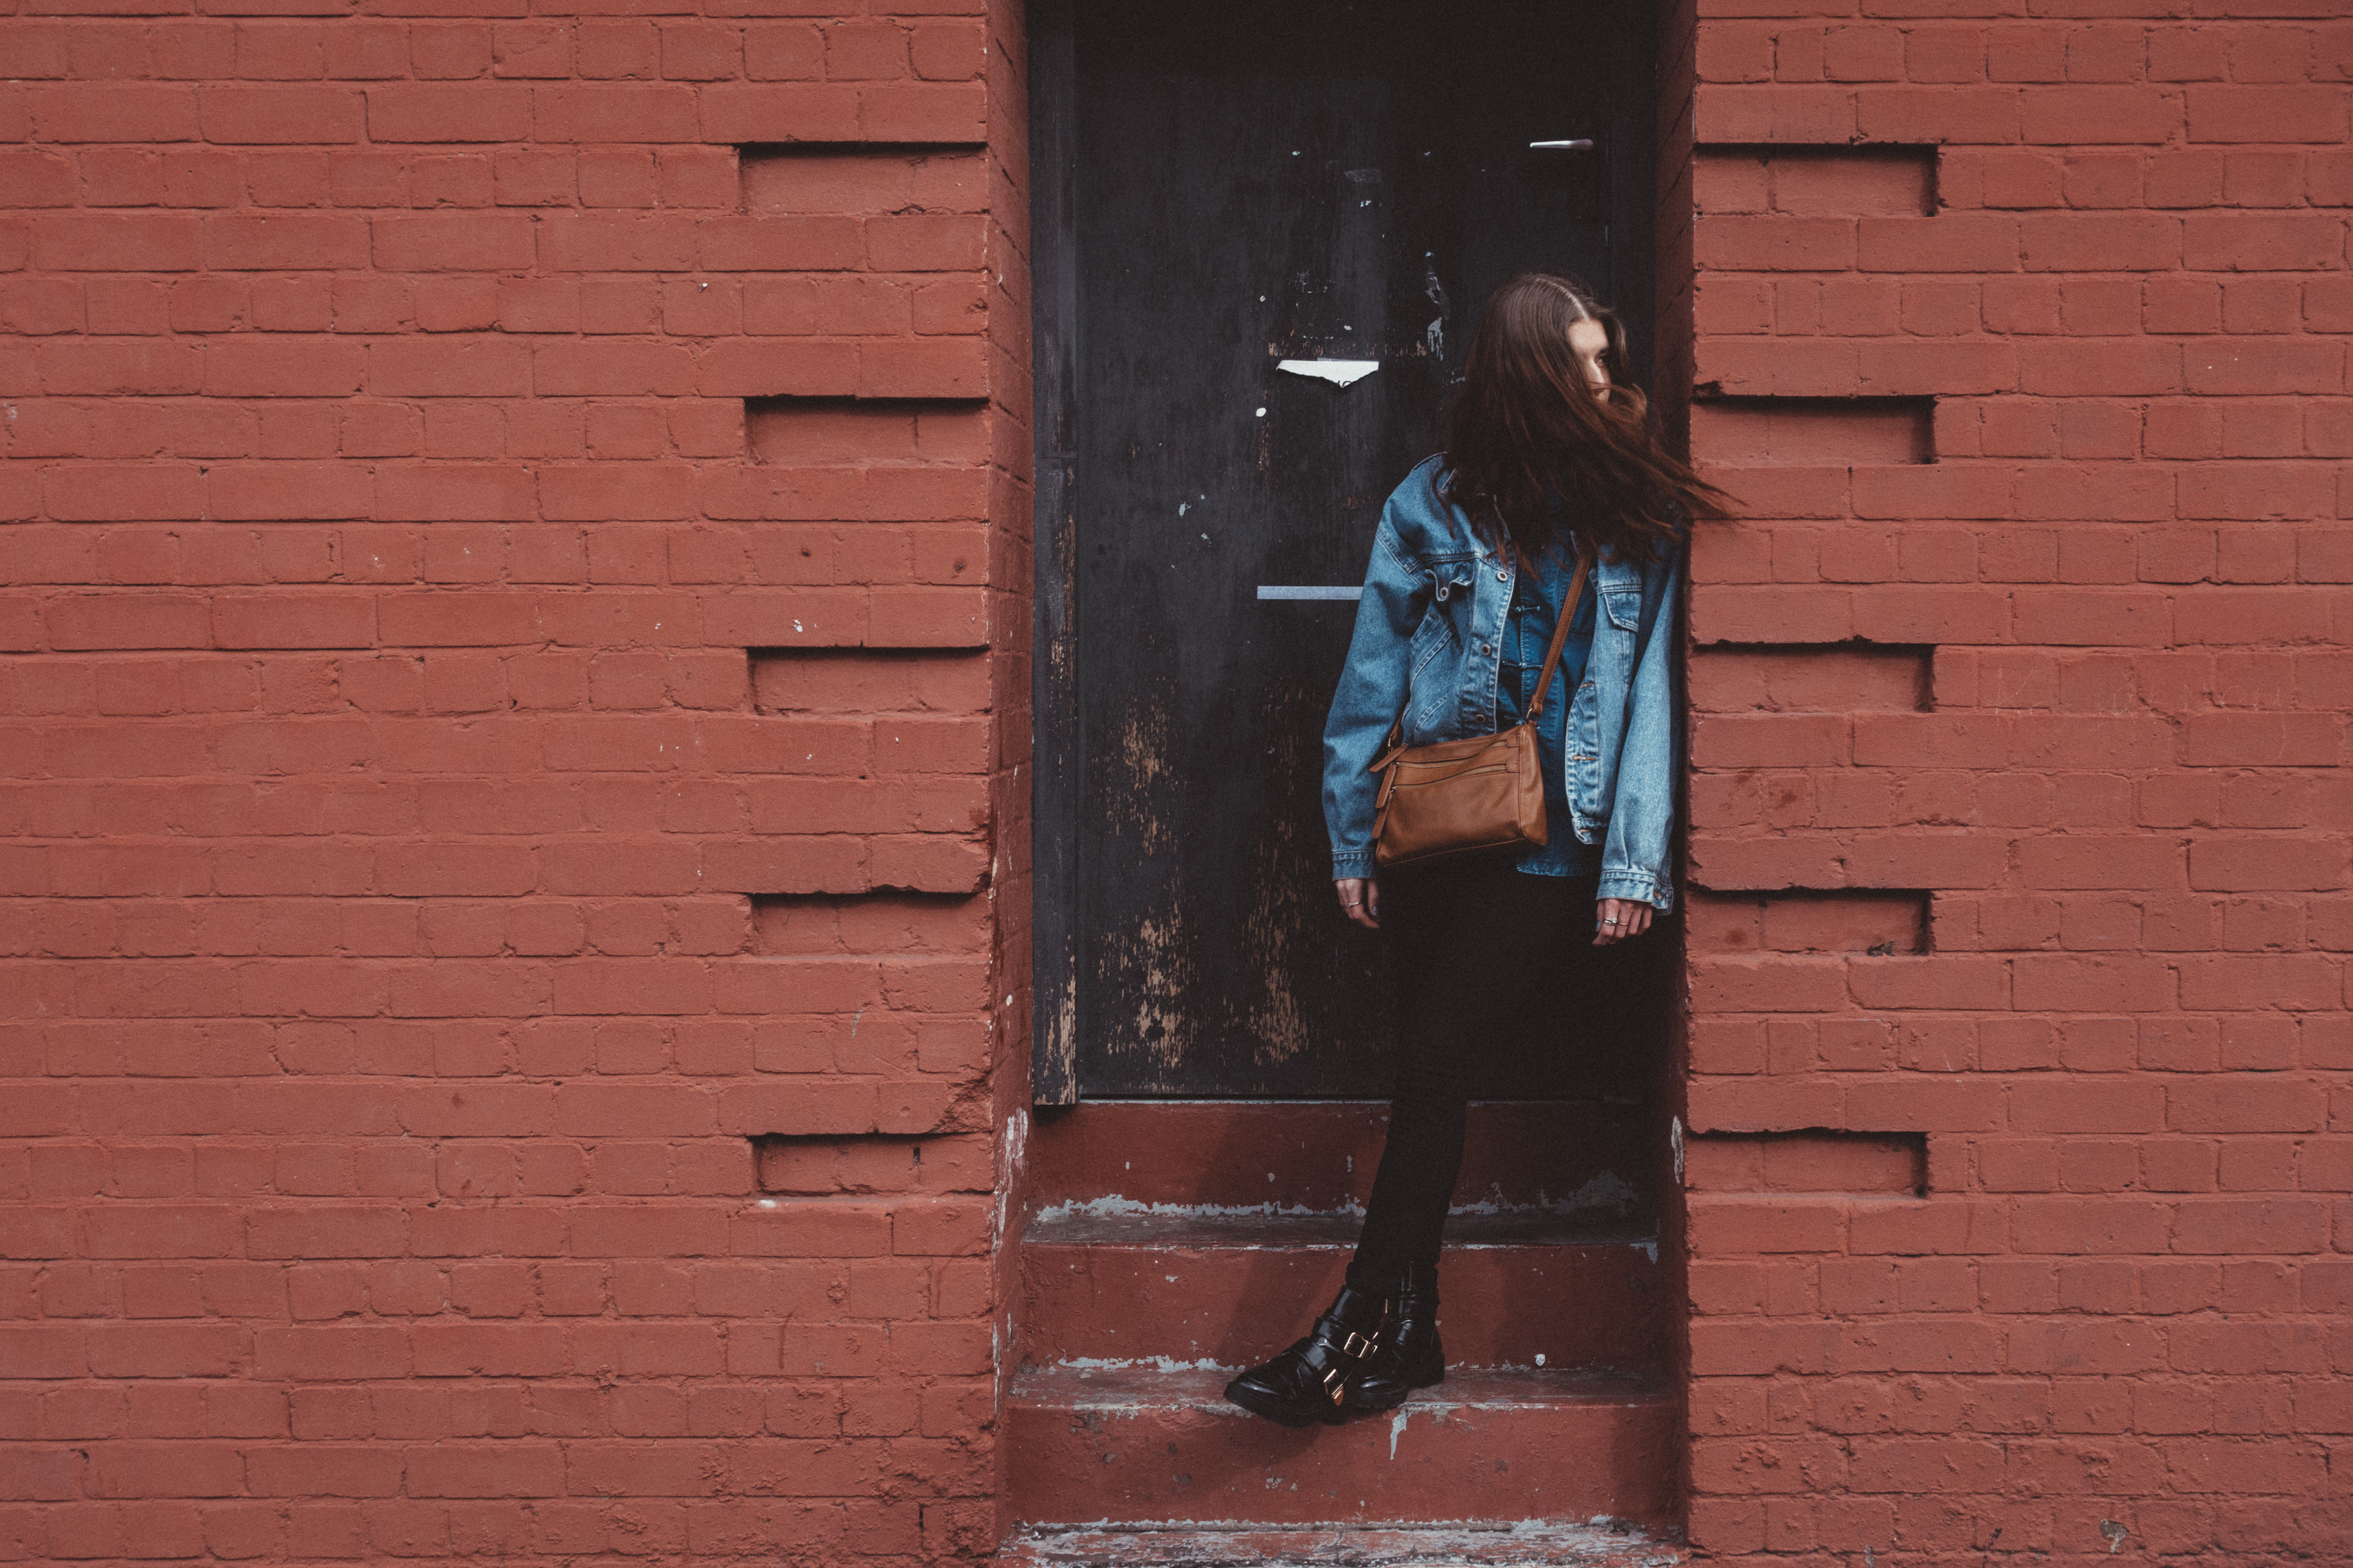
light, wood, woman, white, street, window, wall, female, brunette, red, color, shadow, blue, clothing, black, lady, brick, door, doorway, photograph